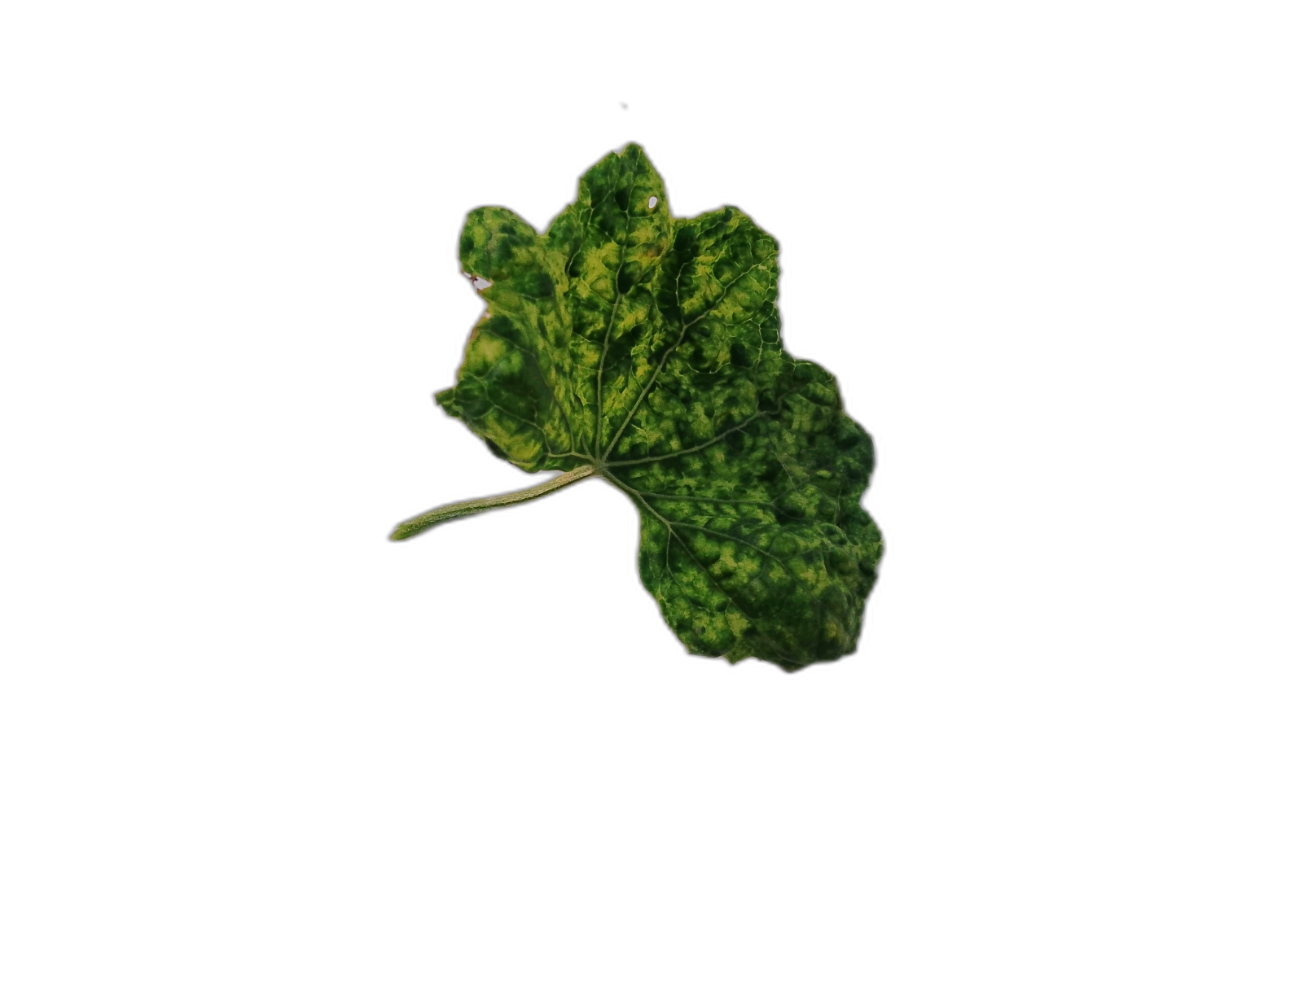
Crop: Zucchini
Label: Yellow_Mosaic_Virus